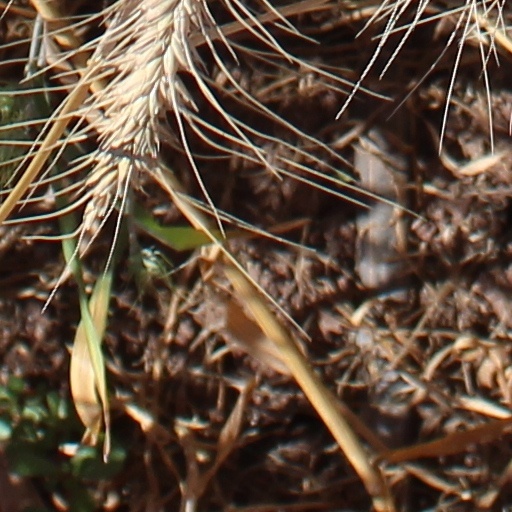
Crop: wheat